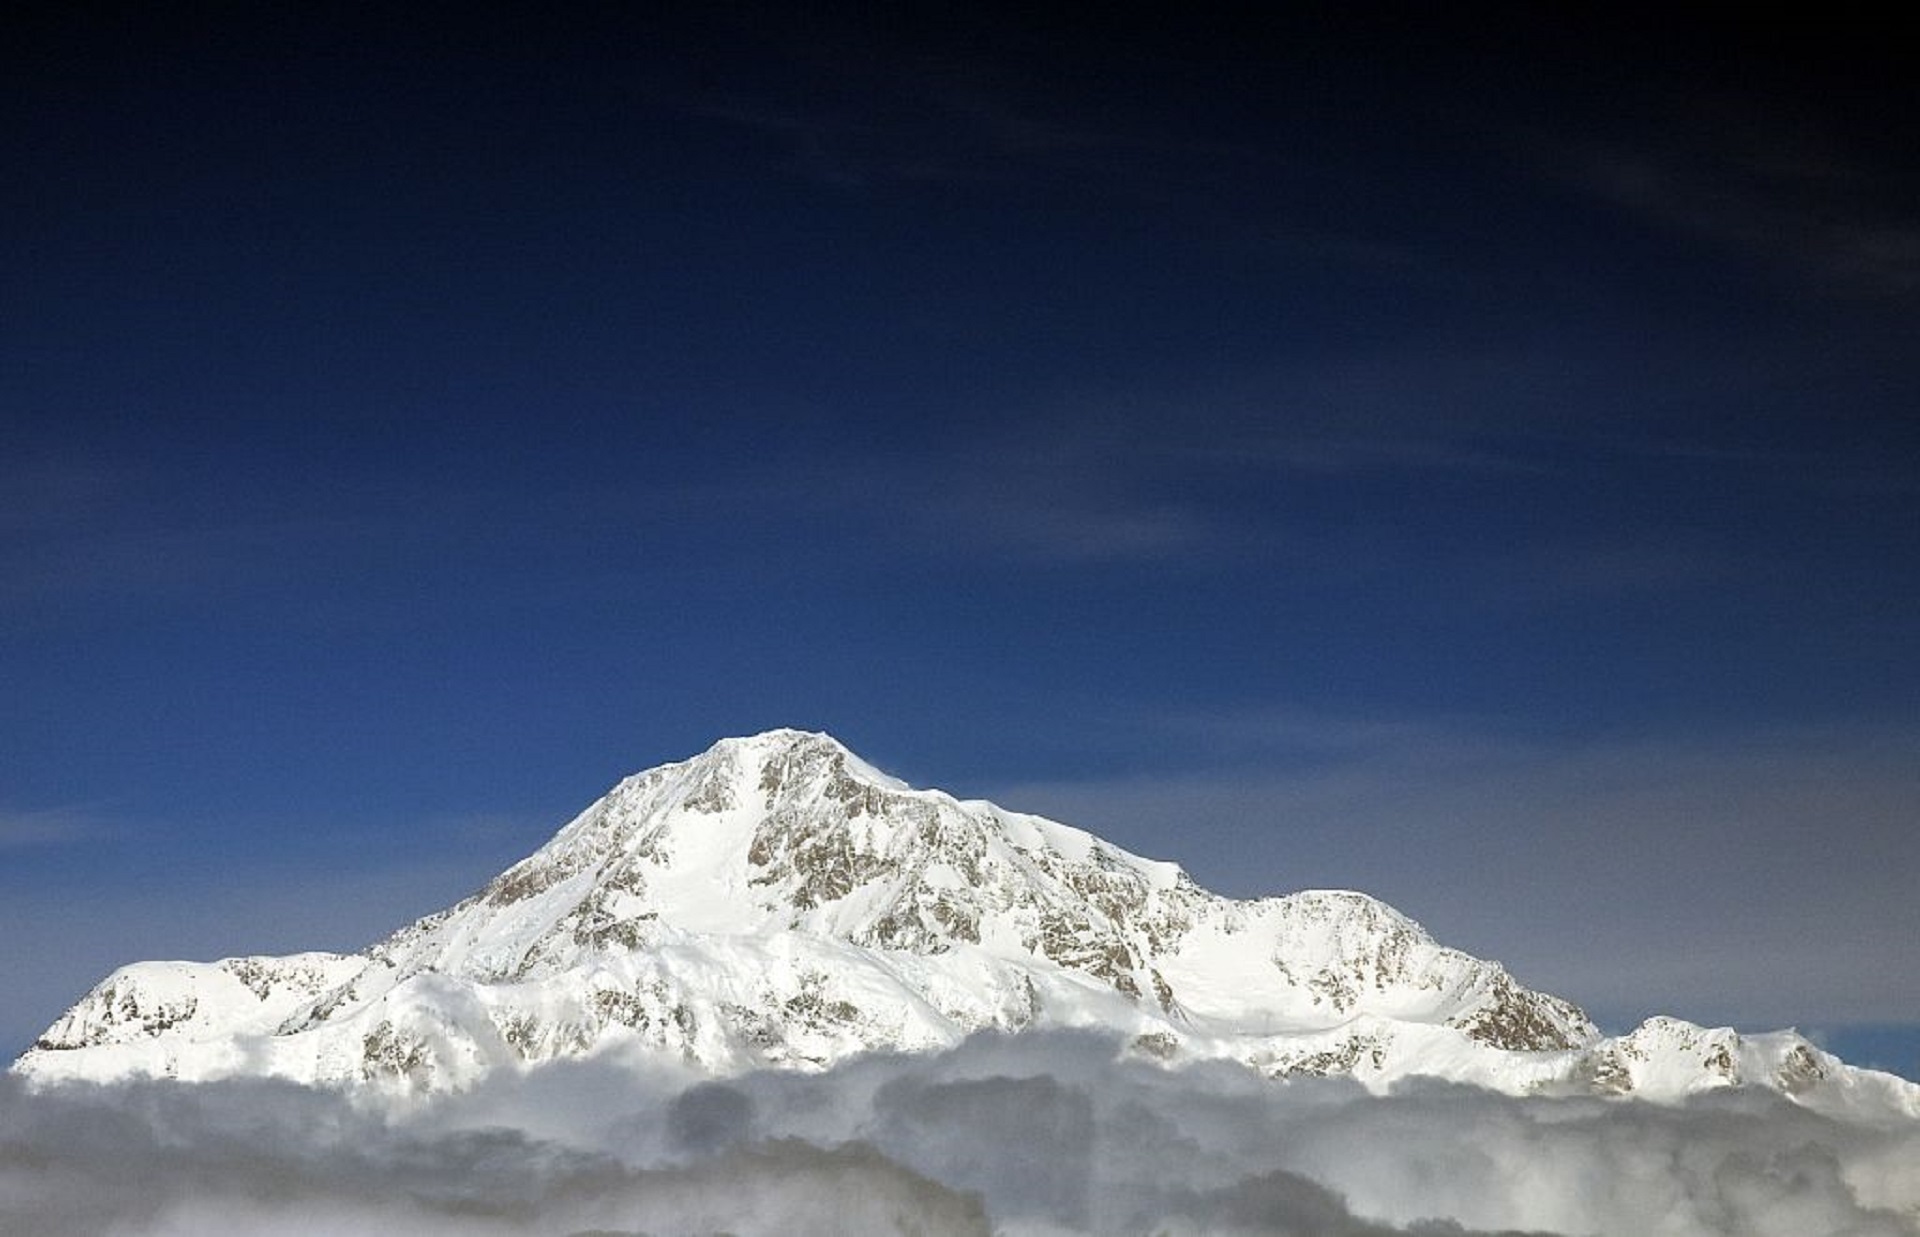
landscape, nature, rock, mountain, snow, cold, winter, cloud, sky, peak, mountain range, range, ice, high, scenic, scenery, weather, usa, arctic, summit, alps, plateau, alaska, capped, landform, arctic ocean, mount mckinley, geographical feature, mountainous landforms, geological phenomenon, denial national park